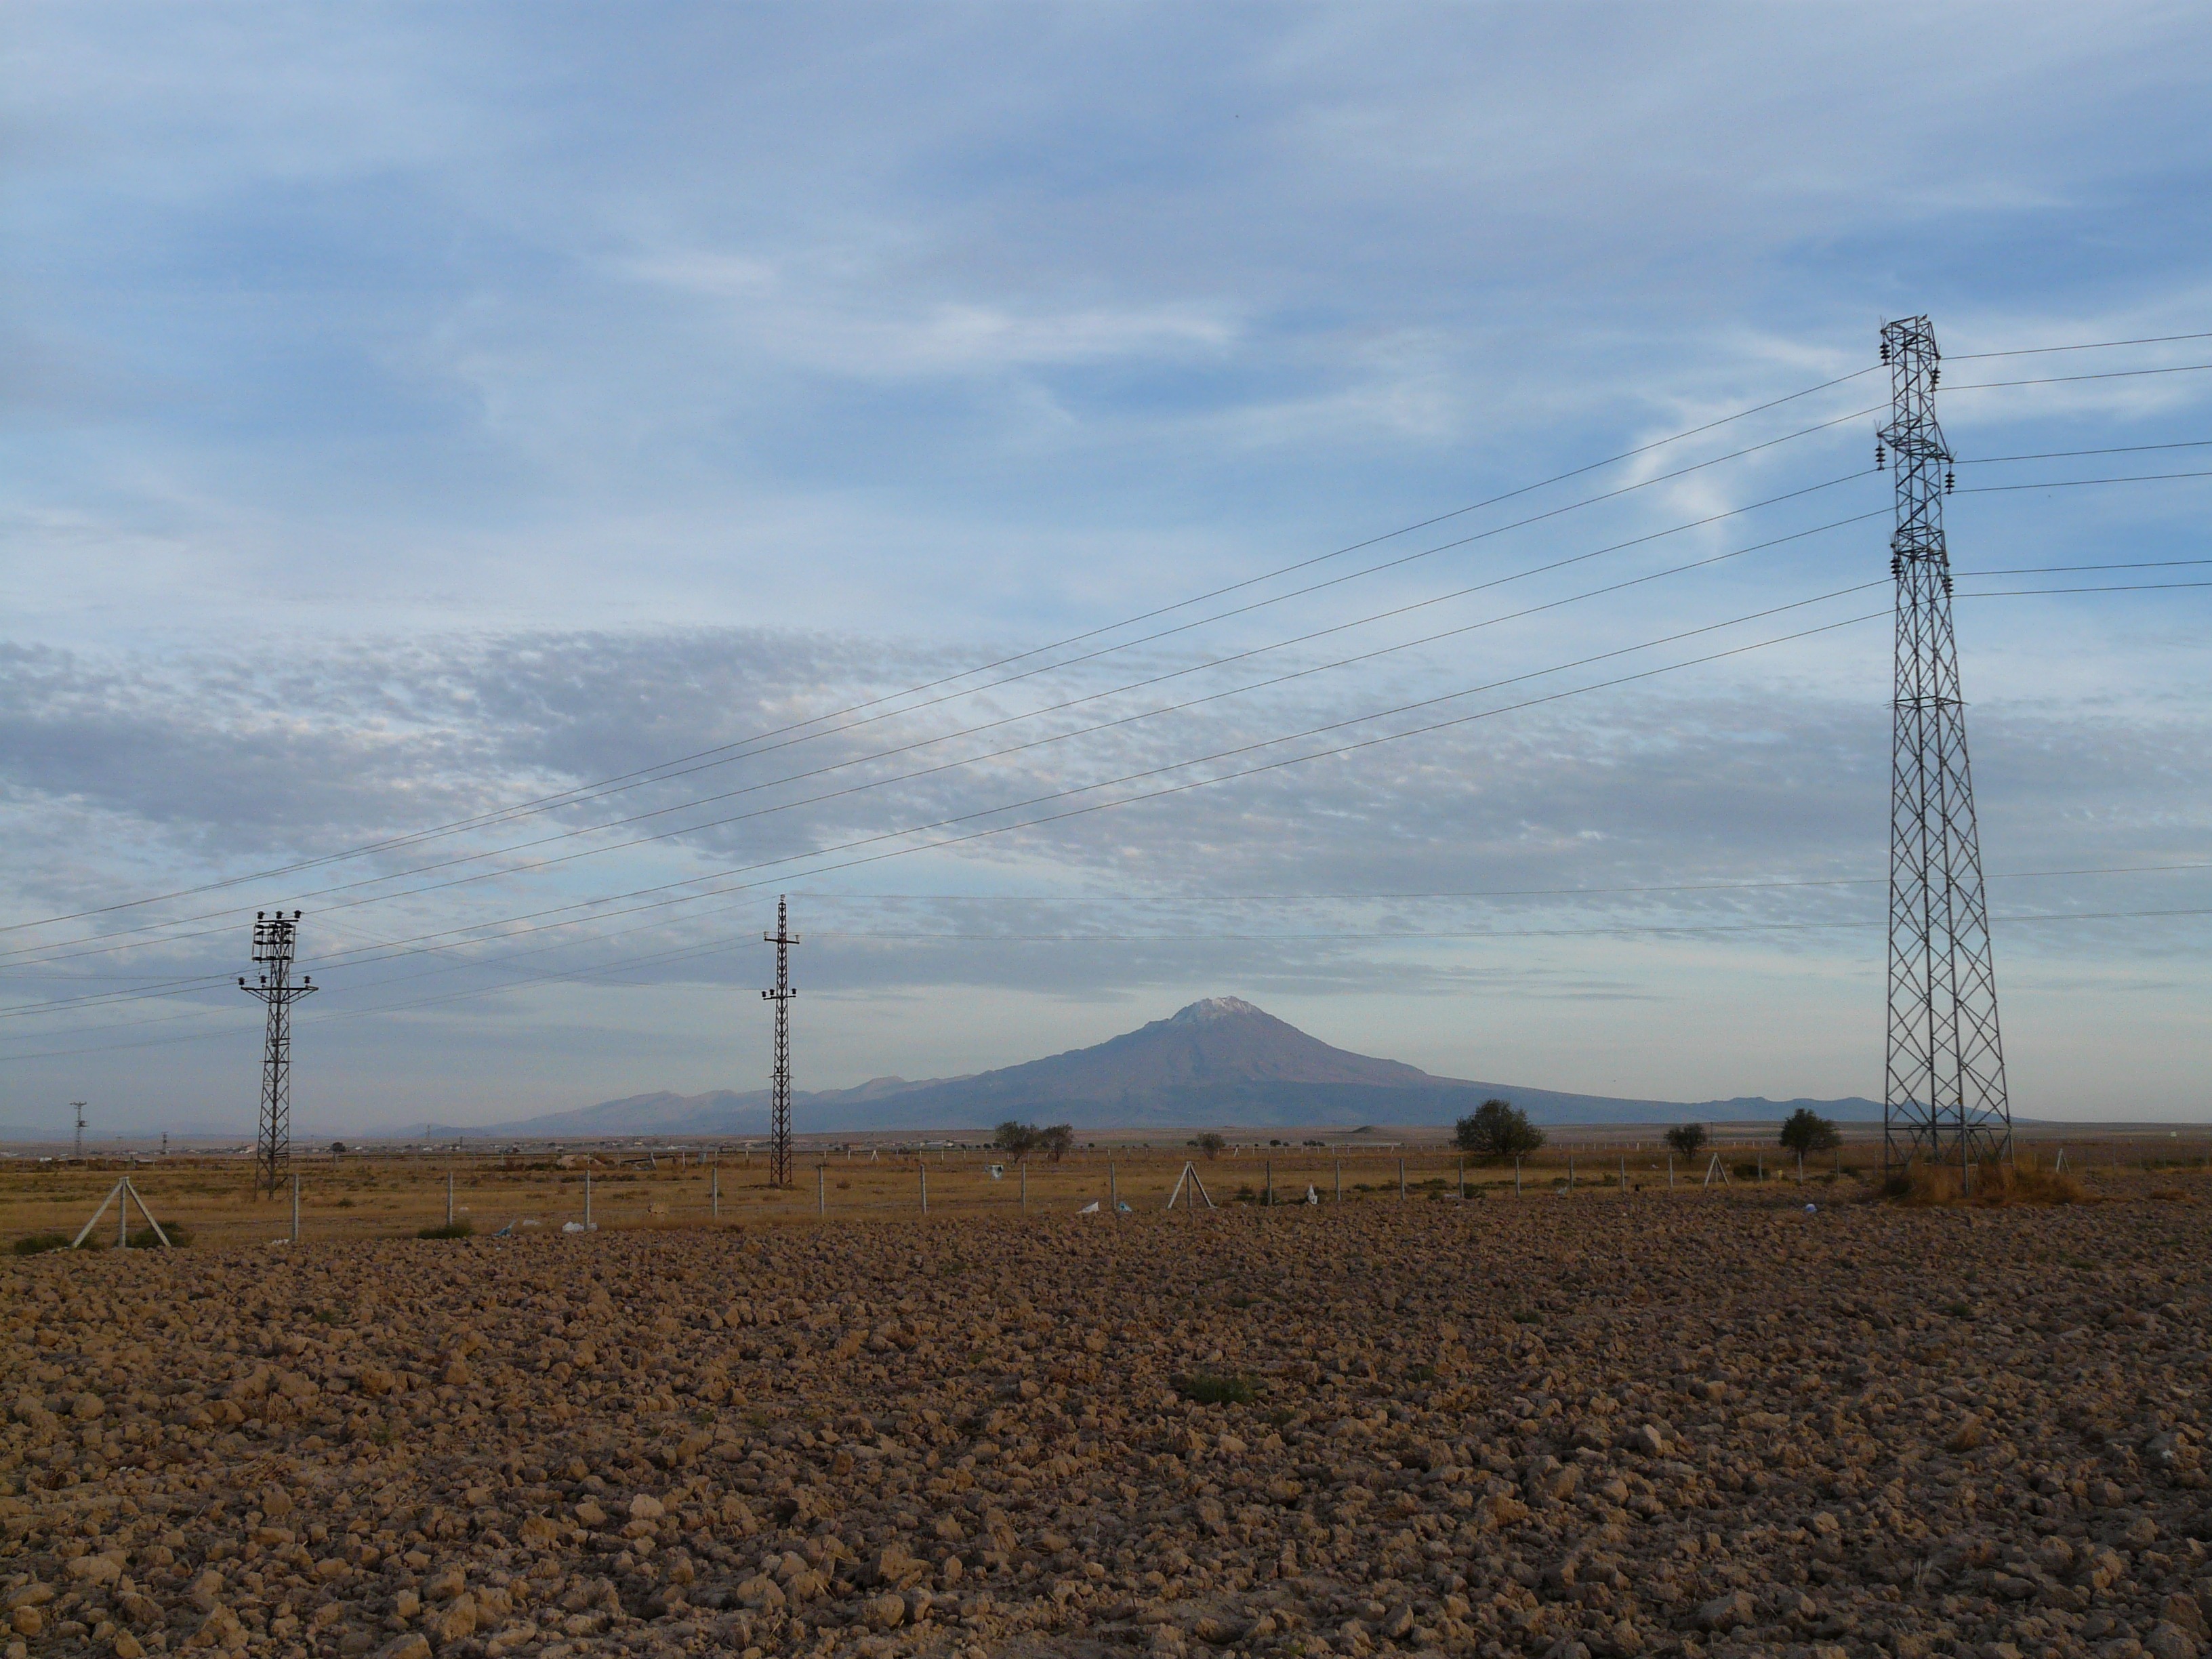
landscape, tree, horizon, mountain, cloud, sky, field, ground, prairie, hill, wind, fruitful, tower, power line, volcano, soil, electricity, agriculture, plain, energy, earth, turkey, wind farm, cappadocia, arable, power poles, rural area, transmission tower, went out, natural environment, grass family, outdoor structure, overhead power line, inactive, central anatolia, hasan da, hasan, aksaray, ni de